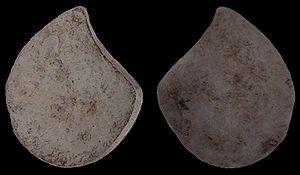
L’épiphragme [épi- du grec ἐπί, epi et -phragme du grec φράγμα, phrágma ] est une structure temporaire qui peut être synthétisée par différentes espèces d'escargots.